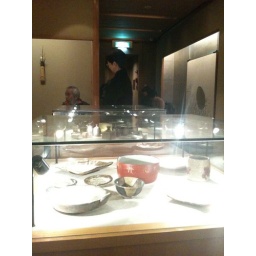
waiting for our table at the waiting room on the 4th floor of kyubei in ginza